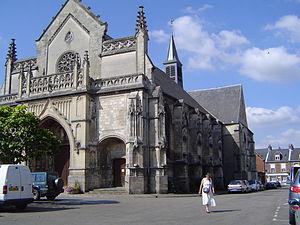
Doullens est une commune française située dans le département de la Somme en région Hauts-de-France.